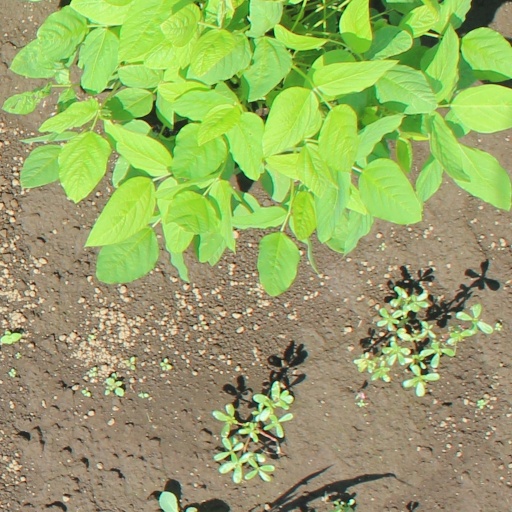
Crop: soybean